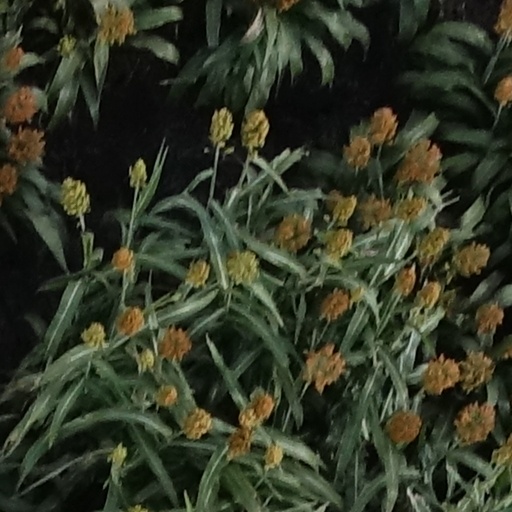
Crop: sorghum